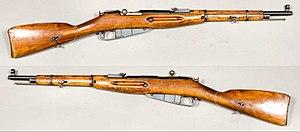
Le Mosin-Nagant, est un fusil militaire à canon rayé, à répétition manuelle, avec chargeur de cinq cartouches, utilisé par les forces armées de la Russie impériale, puis par l’Union soviétique et les différents pays du bloc de l'Est.